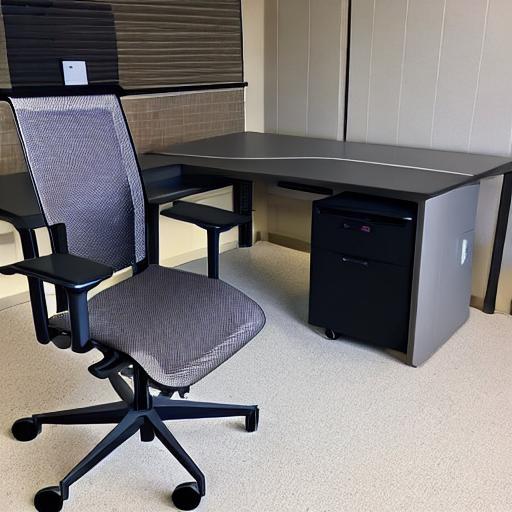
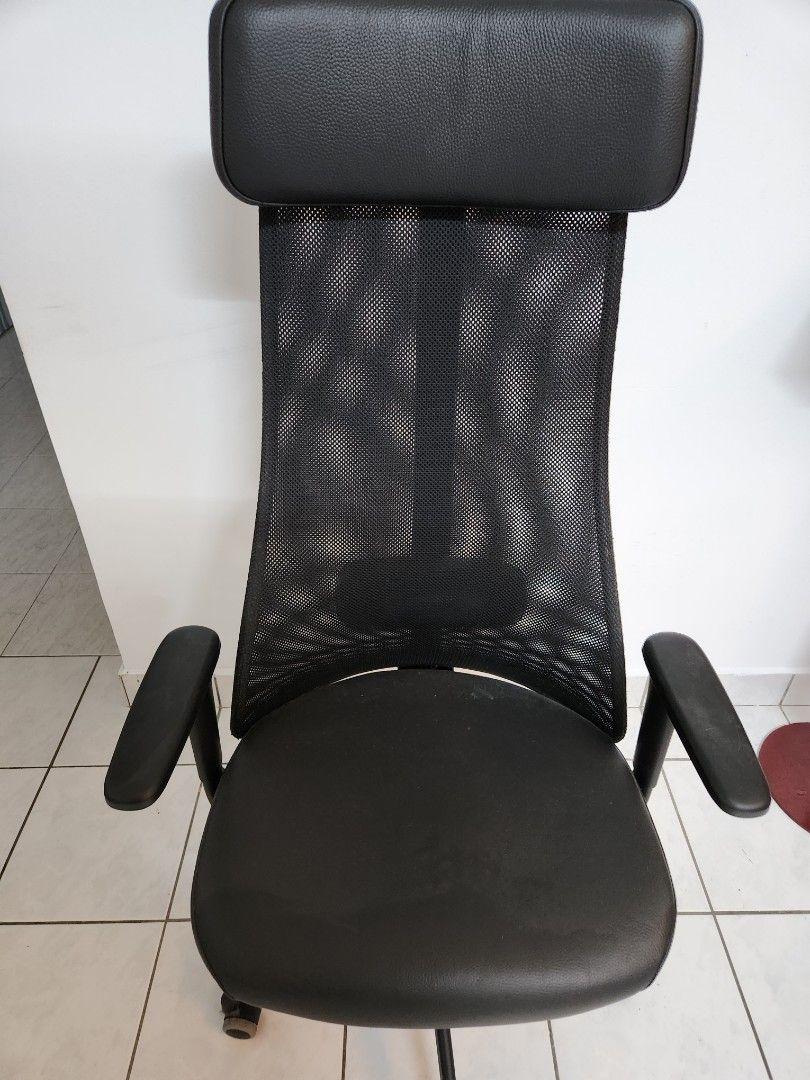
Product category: items_chair
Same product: no